Casio AE-1000W

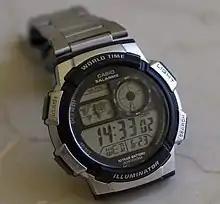
Casio AE-1000W-1BV watch with a plastic case and stainless-steel bracelet

The Casio AE-1000W is a quartz digital watch manufactured by Casio, a Japanese electronics company. The watch was introduced in 2010 in the "Youth Series" range of watches designed to attract young buyers. The watch is popular for its many features, including world time, and its low price. The AE-1000W has several other variations as part of the AE-series of watches in the Casio Youth Series.